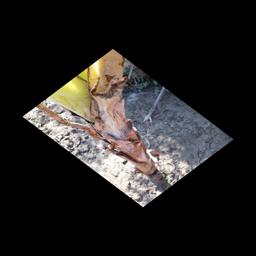
Label: BACTERIAL SOFT ROT